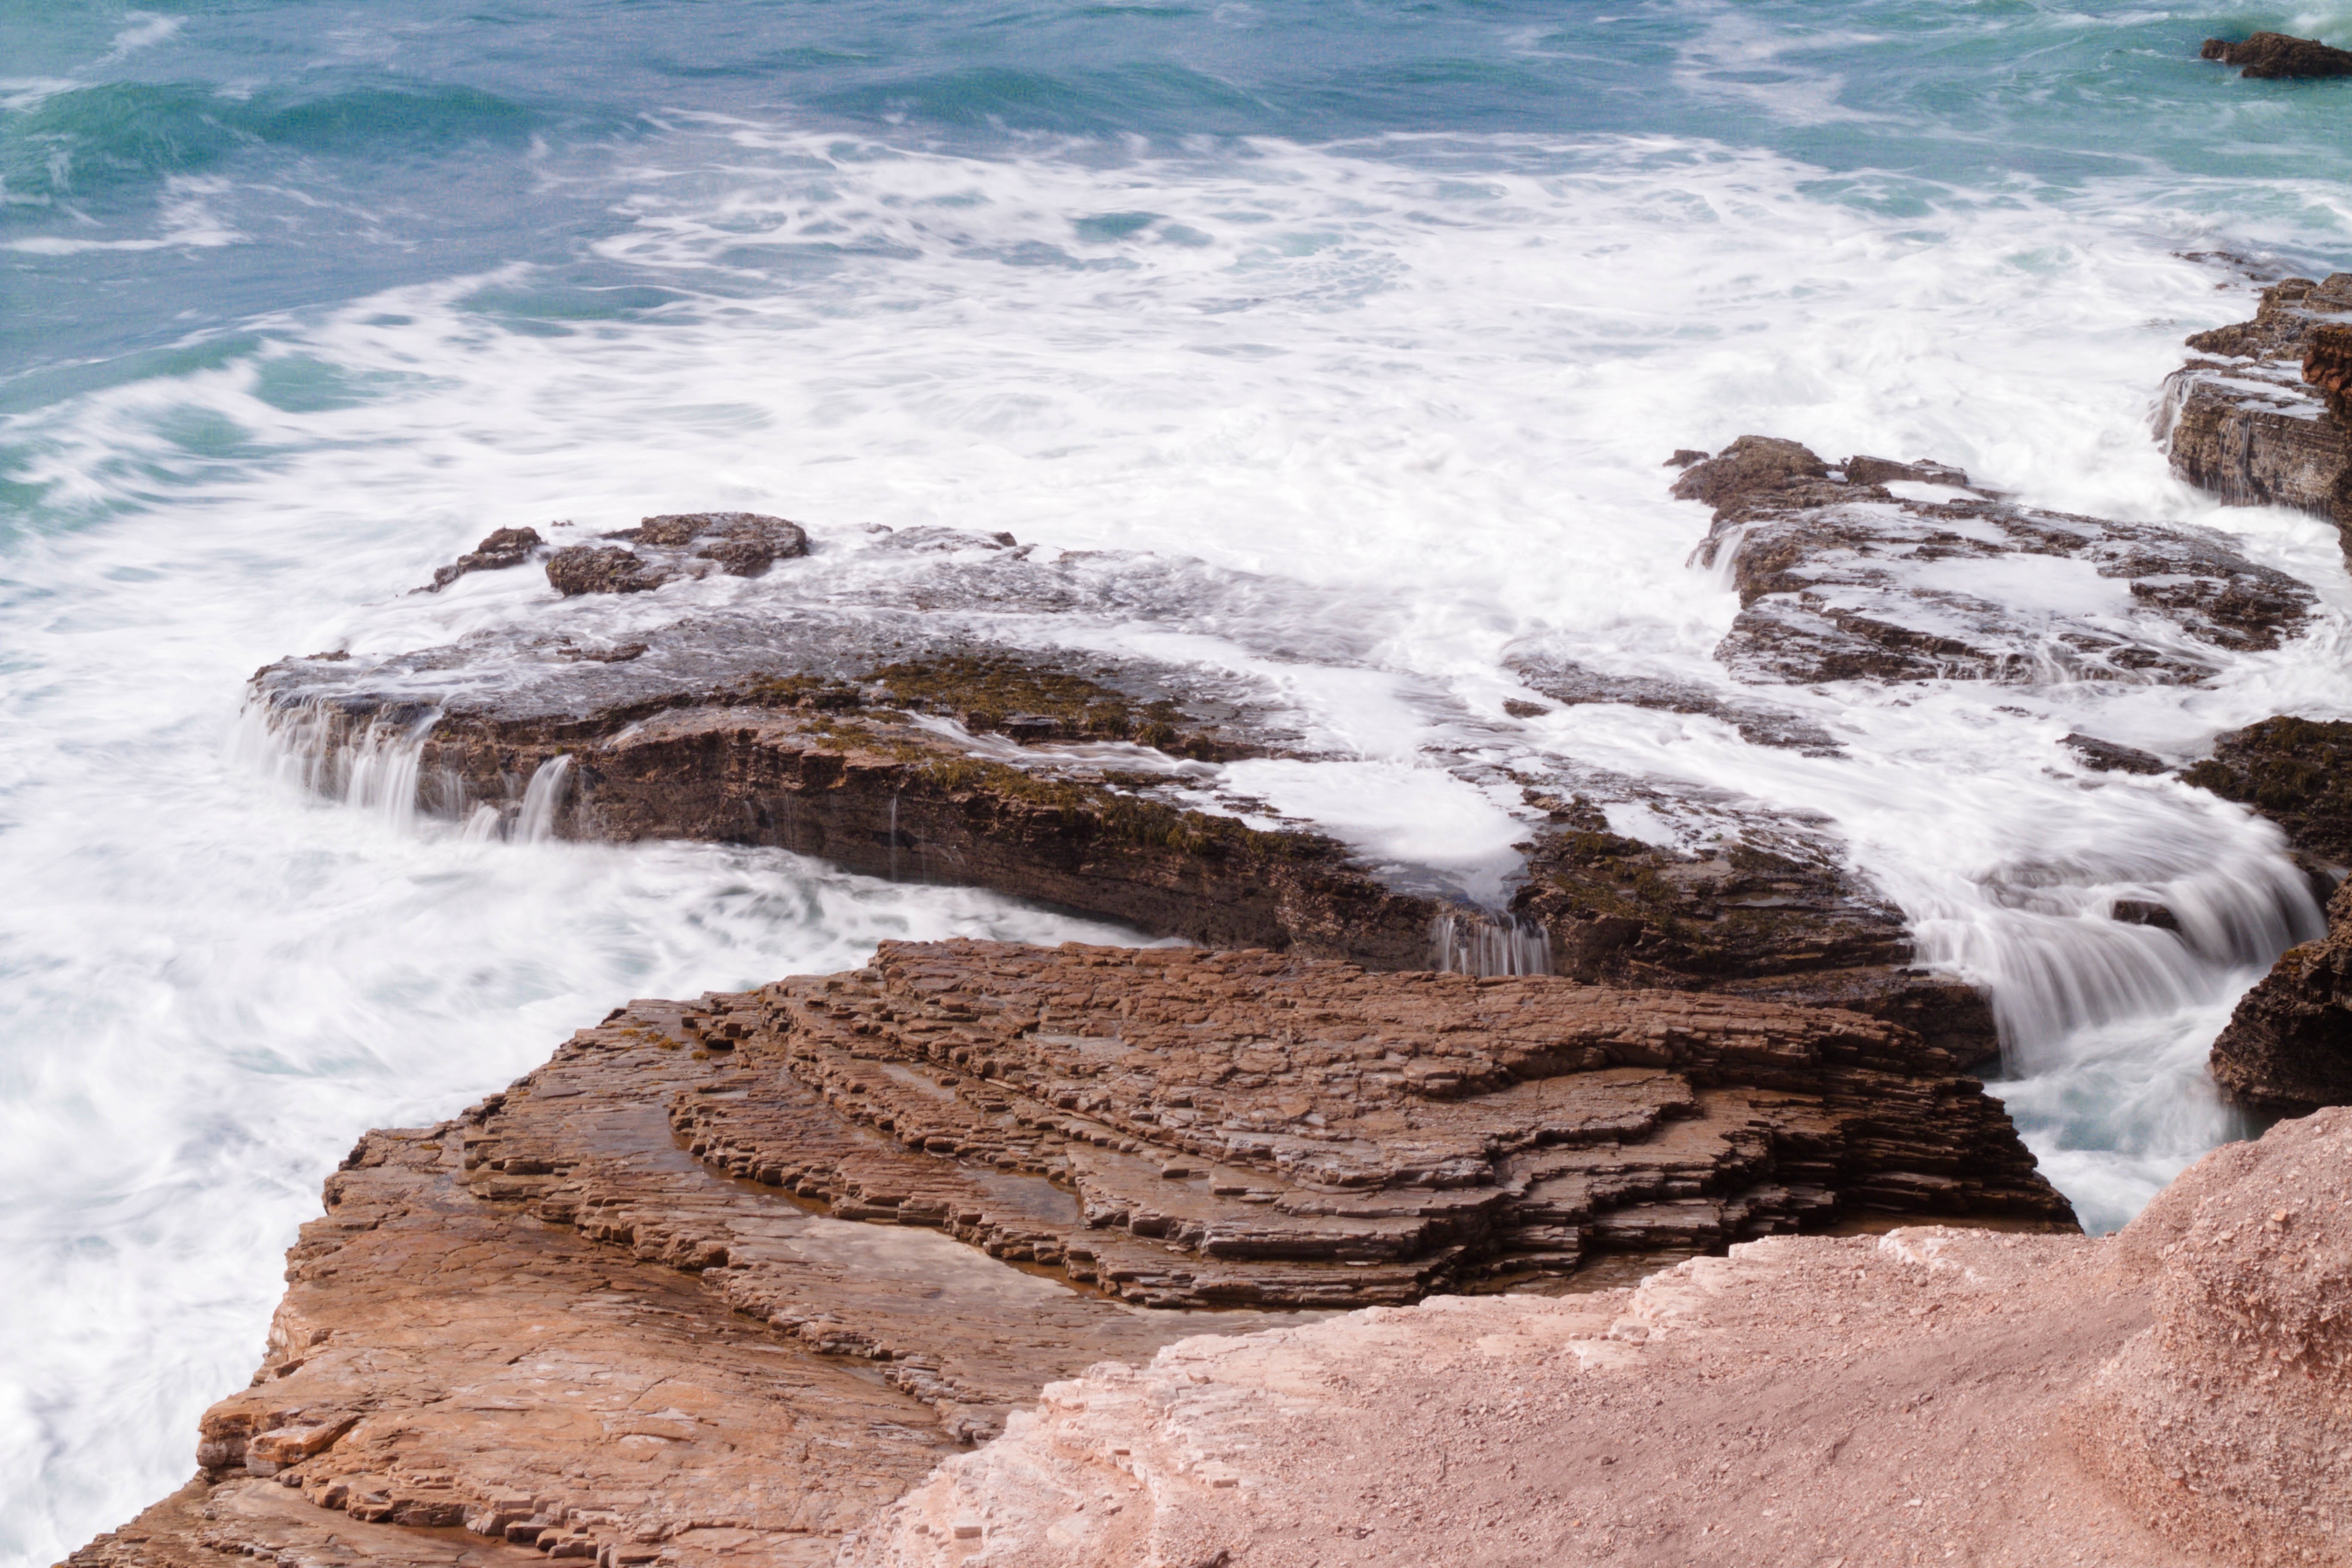
sea, coast, water, rock, ocean, shore, wave, cliff, rapid, terrain, material, body of water, geology, cape, wind wave